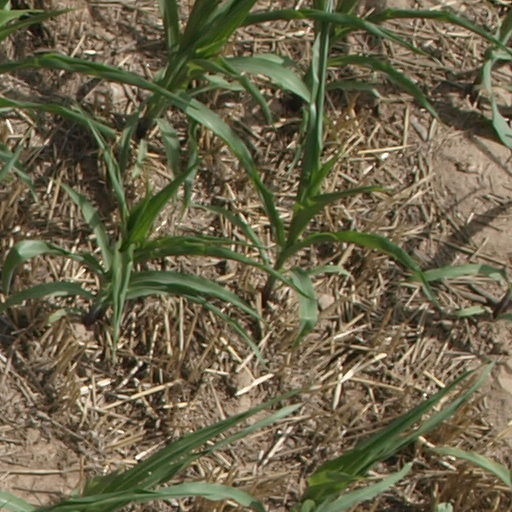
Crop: maize; corn